Spurn

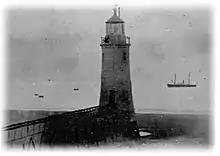
James Walker's new (1852) Low Light, while still operational.

The spit is made up from sand, shingle and boulder clay eroded from the Holderness coastline washed down the coastline from Flamborough Head. Material is washed down the coast by longshore drift and accumulates to form the long, narrow embankment in the sheltered waters inside the mouth of the Humber Estuary. It is maintained by plants, especially marram grass ("Ammophila arenaria"). Waves carry material along the peninsula to the tip, continually extending it; as this action stretches the peninsula it also narrows it to the extent that the sea can cut across it in severe weather. When the sea cuts across it permanently, everything beyond the breach is swept away, only to eventually reform as a new spit pointing further south. This cycle of destruction and reconstruction occurs approximately every 250 years. More recently, Dr. John Pethick of Hull University put forward a different theory to explain the formation of Spurn Head. He suggests that the spit head has been a permanent feature since the end of the last ice age, having developed on an underwater glacial moraine. As the ice sheets melted, sea level gradually rose and longshore drift caused a spit to form between this and other islands along the moraine. Under normal circumstances, the sea washes over the neck of the spit taking sand from the seaward side and redepositing it on the landward side. Over time, the whole spit, length intact, slips back – with the spit-head remaining on its glacial foundation. This process has now been affected by the protection of the spit put in place during the Victorian era. This protection halted the wash-over process and resulted in the spit being even more exposed due to the rest of the coast moving back since the 'protection' was constructed. The now crumbling defences will not be replaced and the spit will continue to move westwards at a rate of per year, keeping pace with the coastal erosion further north.